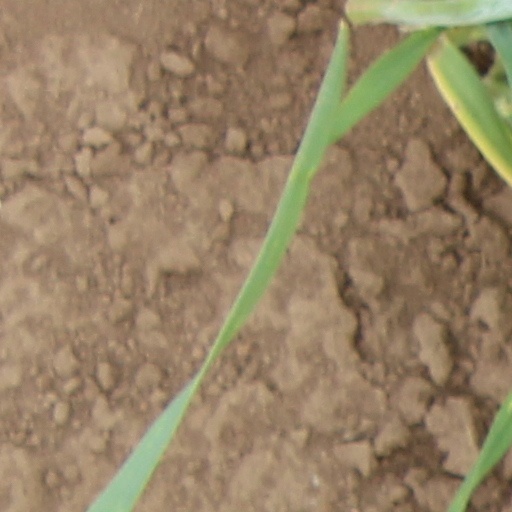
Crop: wheat